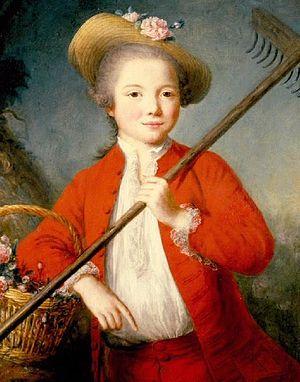
Antoine Duplaa